Peter Capaldi

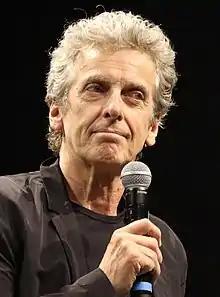
Capaldi at the 2019 GalaxyCon Richmond

Peter Dougan Capaldi (born 14 April 1958) is a Scottish actor, director, singer and guitarist. He portrayed the twelfth incarnation of the Doctor in the science fiction series "Doctor Who" (2013–2017) and Malcolm Tucker in "The Thick of It" (2005–2012), for which he received four British Academy Television Award nominations, winning Best Male Comedy Performance in 2010.